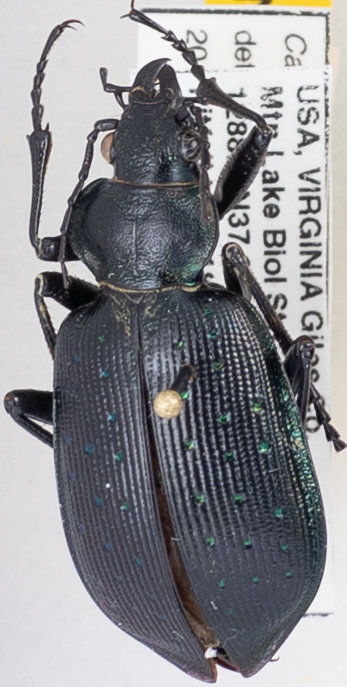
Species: Calosoma frigidum
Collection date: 2019-06-18 04:00:00
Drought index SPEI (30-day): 0.36
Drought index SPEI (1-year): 2.09
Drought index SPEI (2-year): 2.09